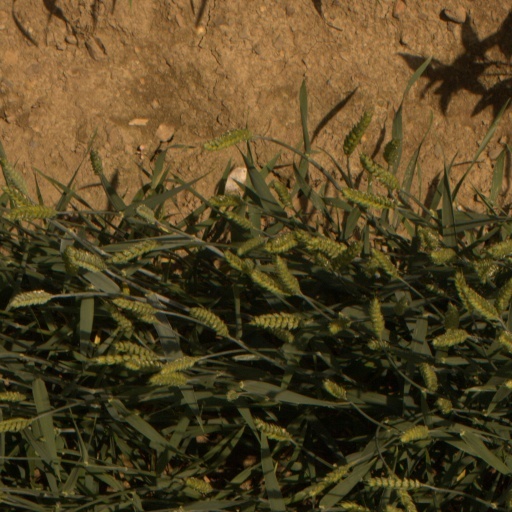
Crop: wheat